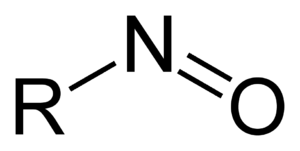
Nitroso
Generel struktur af nitrosoforbindelser.
Nitroso referer til en funktionel gruppe i organisk kemi som har en NO-gruppe sidende på den organiske del af et molekyle. Forskellige nitrosoforbindelser kan blive kategoriseret i C-nitrosoforbindelser, S-nitrosoforbindelser, N-nitrosoforbindelser og O-nitrosoforbindelser.